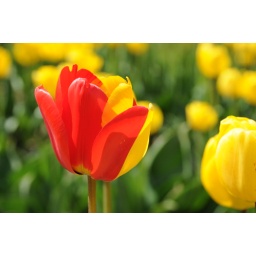
in a field of yellow